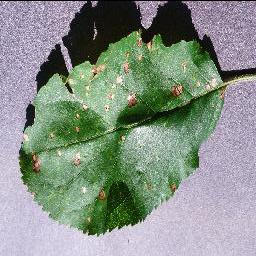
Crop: apple
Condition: black_rot